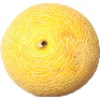
Label: Cantaloupe 1